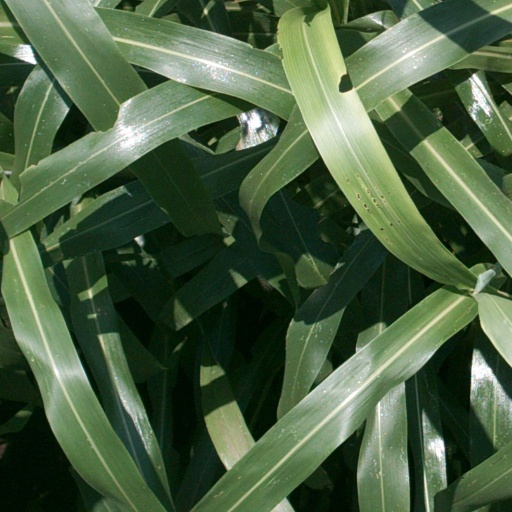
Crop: sorghum